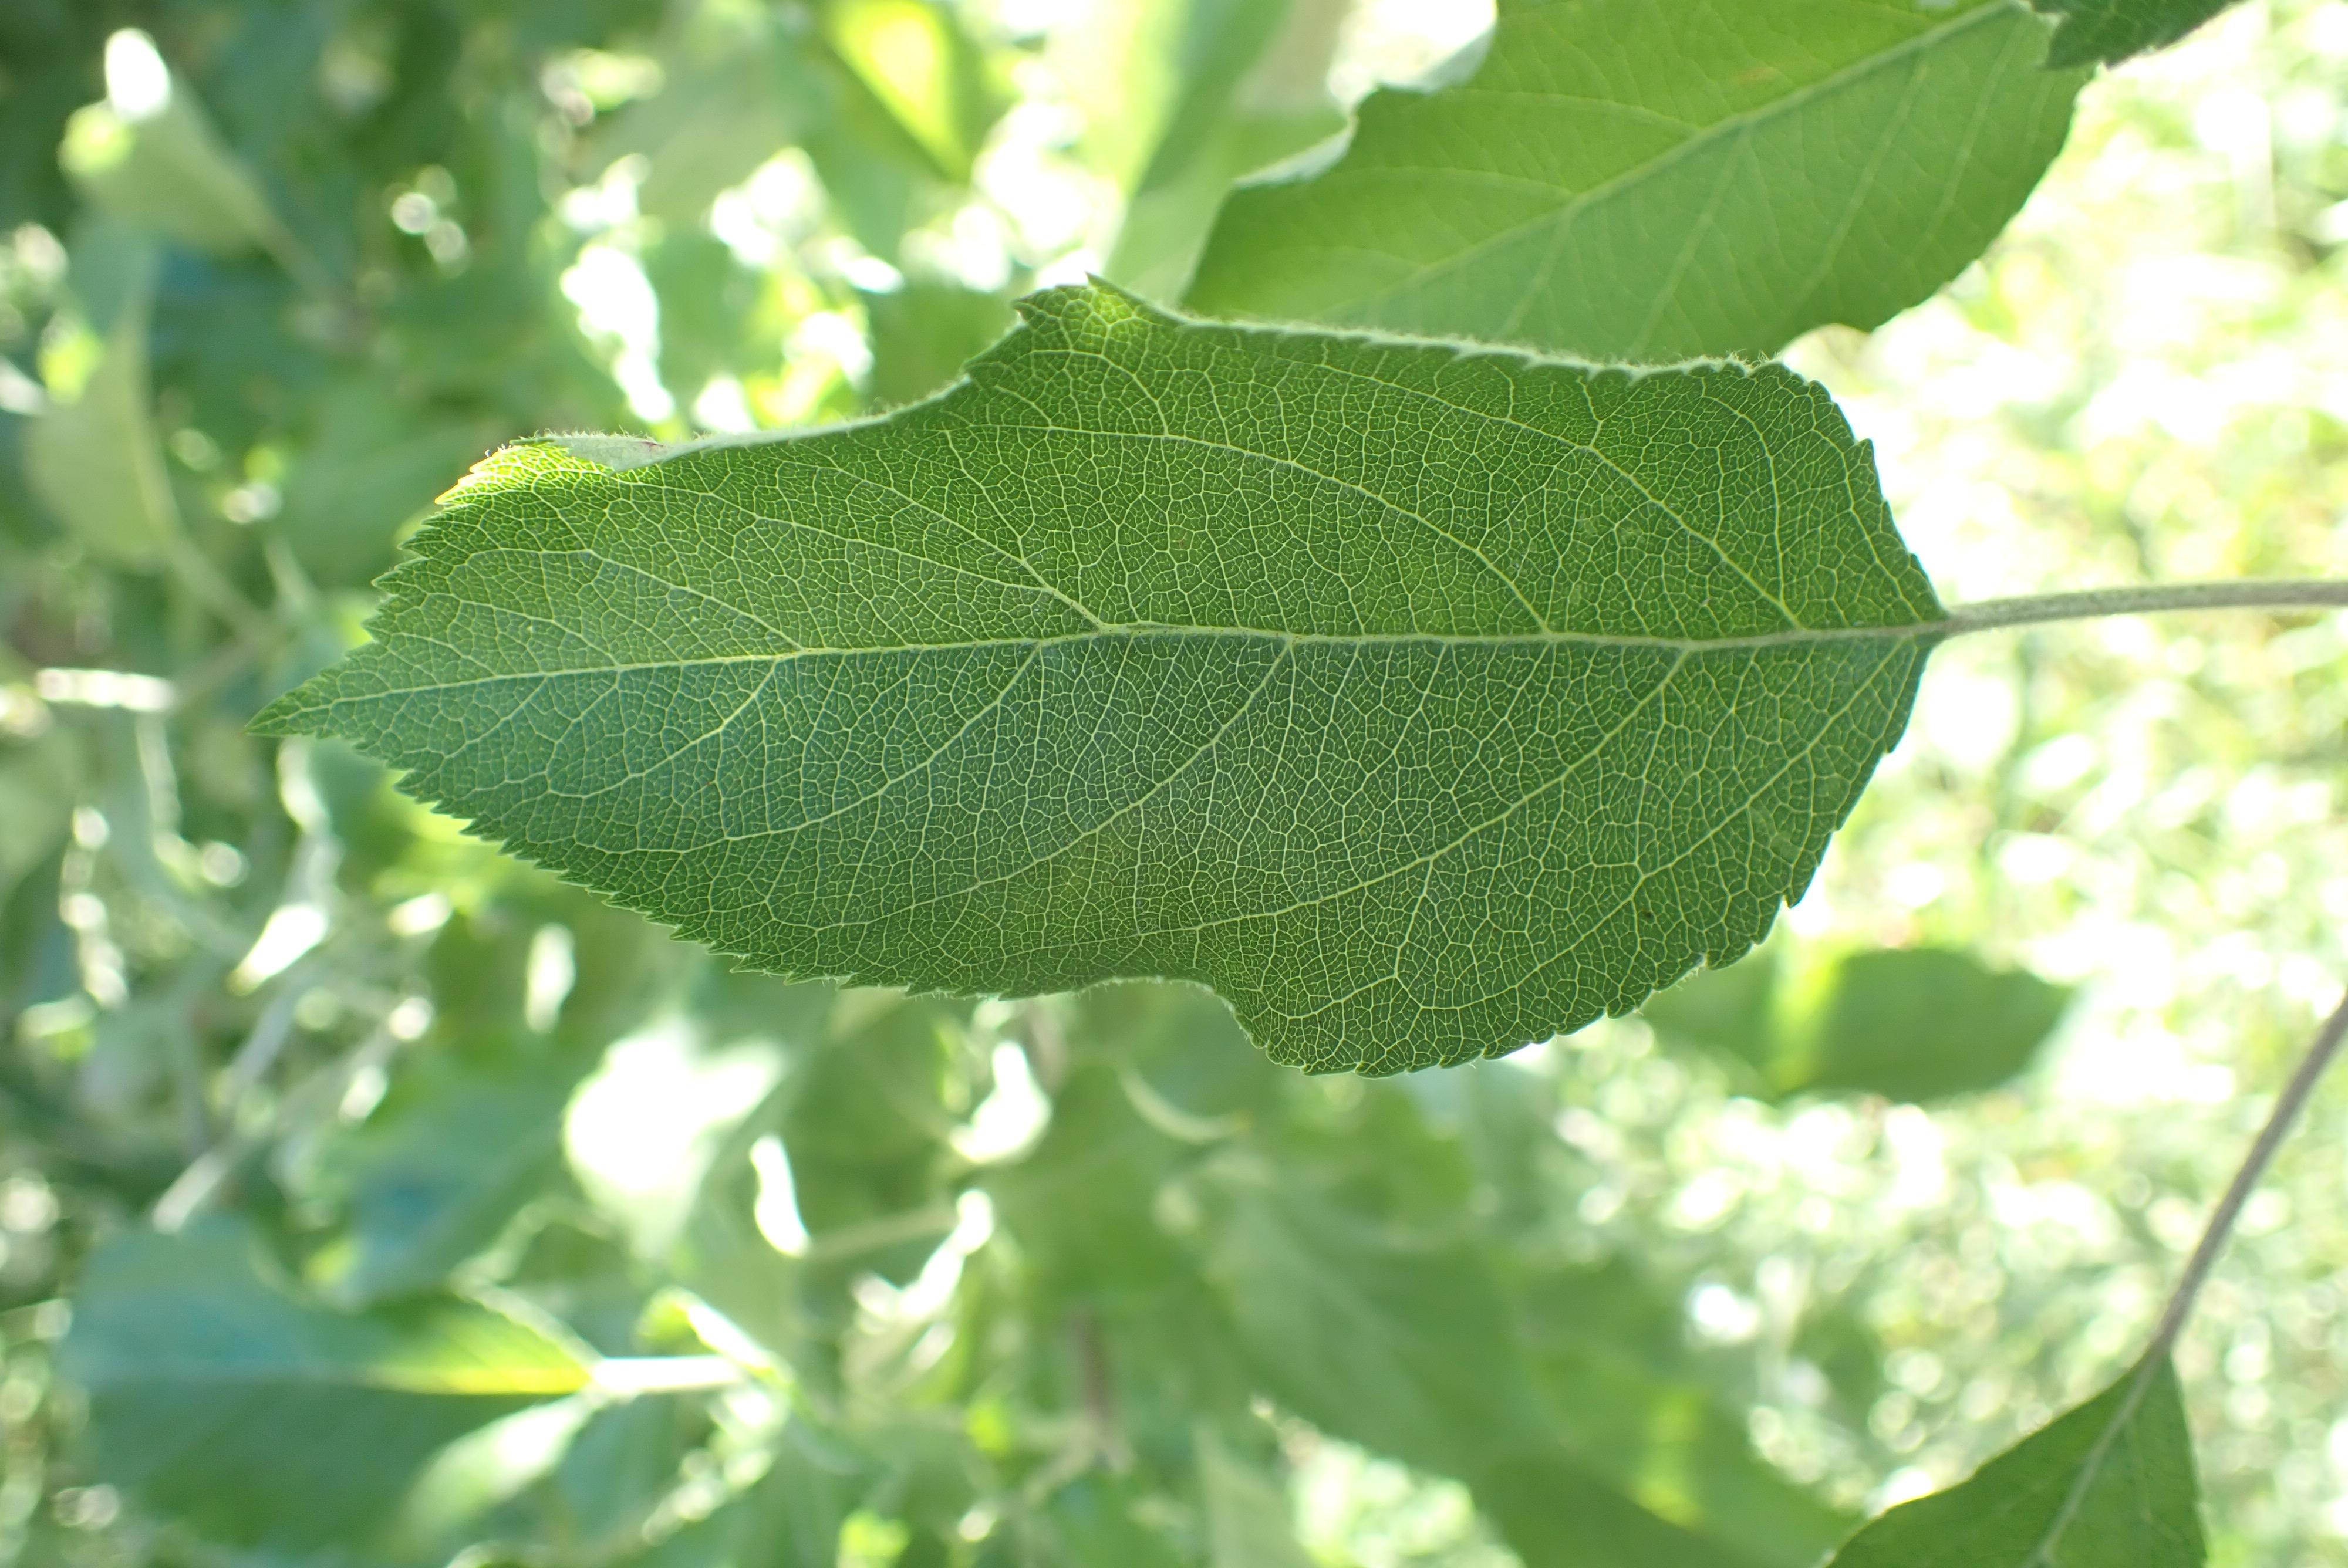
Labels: healthy